Binoviewer

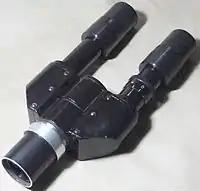
Binoviewer

A binoviewer is an optical device designed to enable binocular viewing through a single objective.